Risk: Global Domination

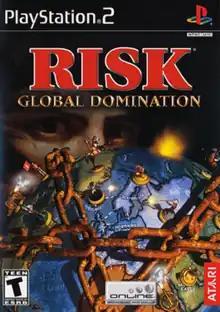

Risk: Global Domination is a game for the PlayStation 2, based upon the board game "Risk", developed by Cyberlore Studios and published by Atari Interactive. It was released in 2003. An Xbox version was planned, but cancelled.